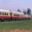
Label: train